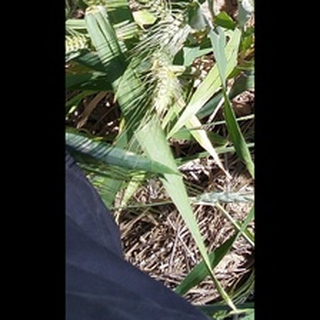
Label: healthy_wheat